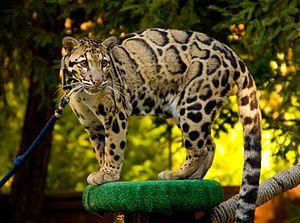
Une panthère nébuleuse (Neofelis nebulosa) au zoo de San Diego
La Panthère nébuleuse ou Panthère longibande ou Léopard nébuleux est une espèce de félin de taille moyenne, avec des pattes courtes et une très longue queue. Le pelage est fauve distinctement marqué de larges taches rectangulaires aux rebords sombres évoquant des nuages, ce qui est à l'origine de son nom. Il s'agit du félin actuel qui a les canines les plus longues proportionnellement à sa taille.